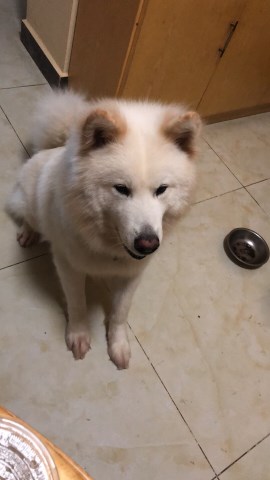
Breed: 2192-n000088-Samoyed